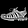
Label: Sandal